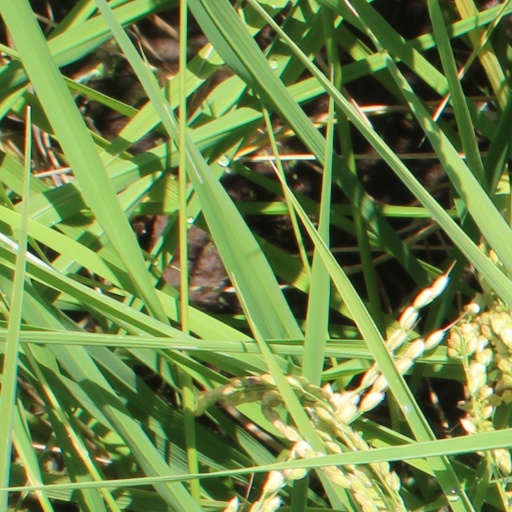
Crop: rice